West End, Edinburgh

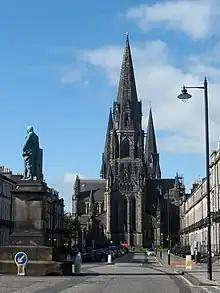
St Marys Cathedral Edinburgh from Melville St

The area west of Manor Place remained undeveloped until the 1860s. One of the few exceptions was in 1850, when Sheriff of the Lothians and Peebles George Napier bought some of the land on the west of the estate for construction of a new "Coates Hall", designed by David Bryce as a small Baronial house. Other than this, William Walker left the land north and south of his Easter Coates House home as garden ground and it remained such until the 1870s.